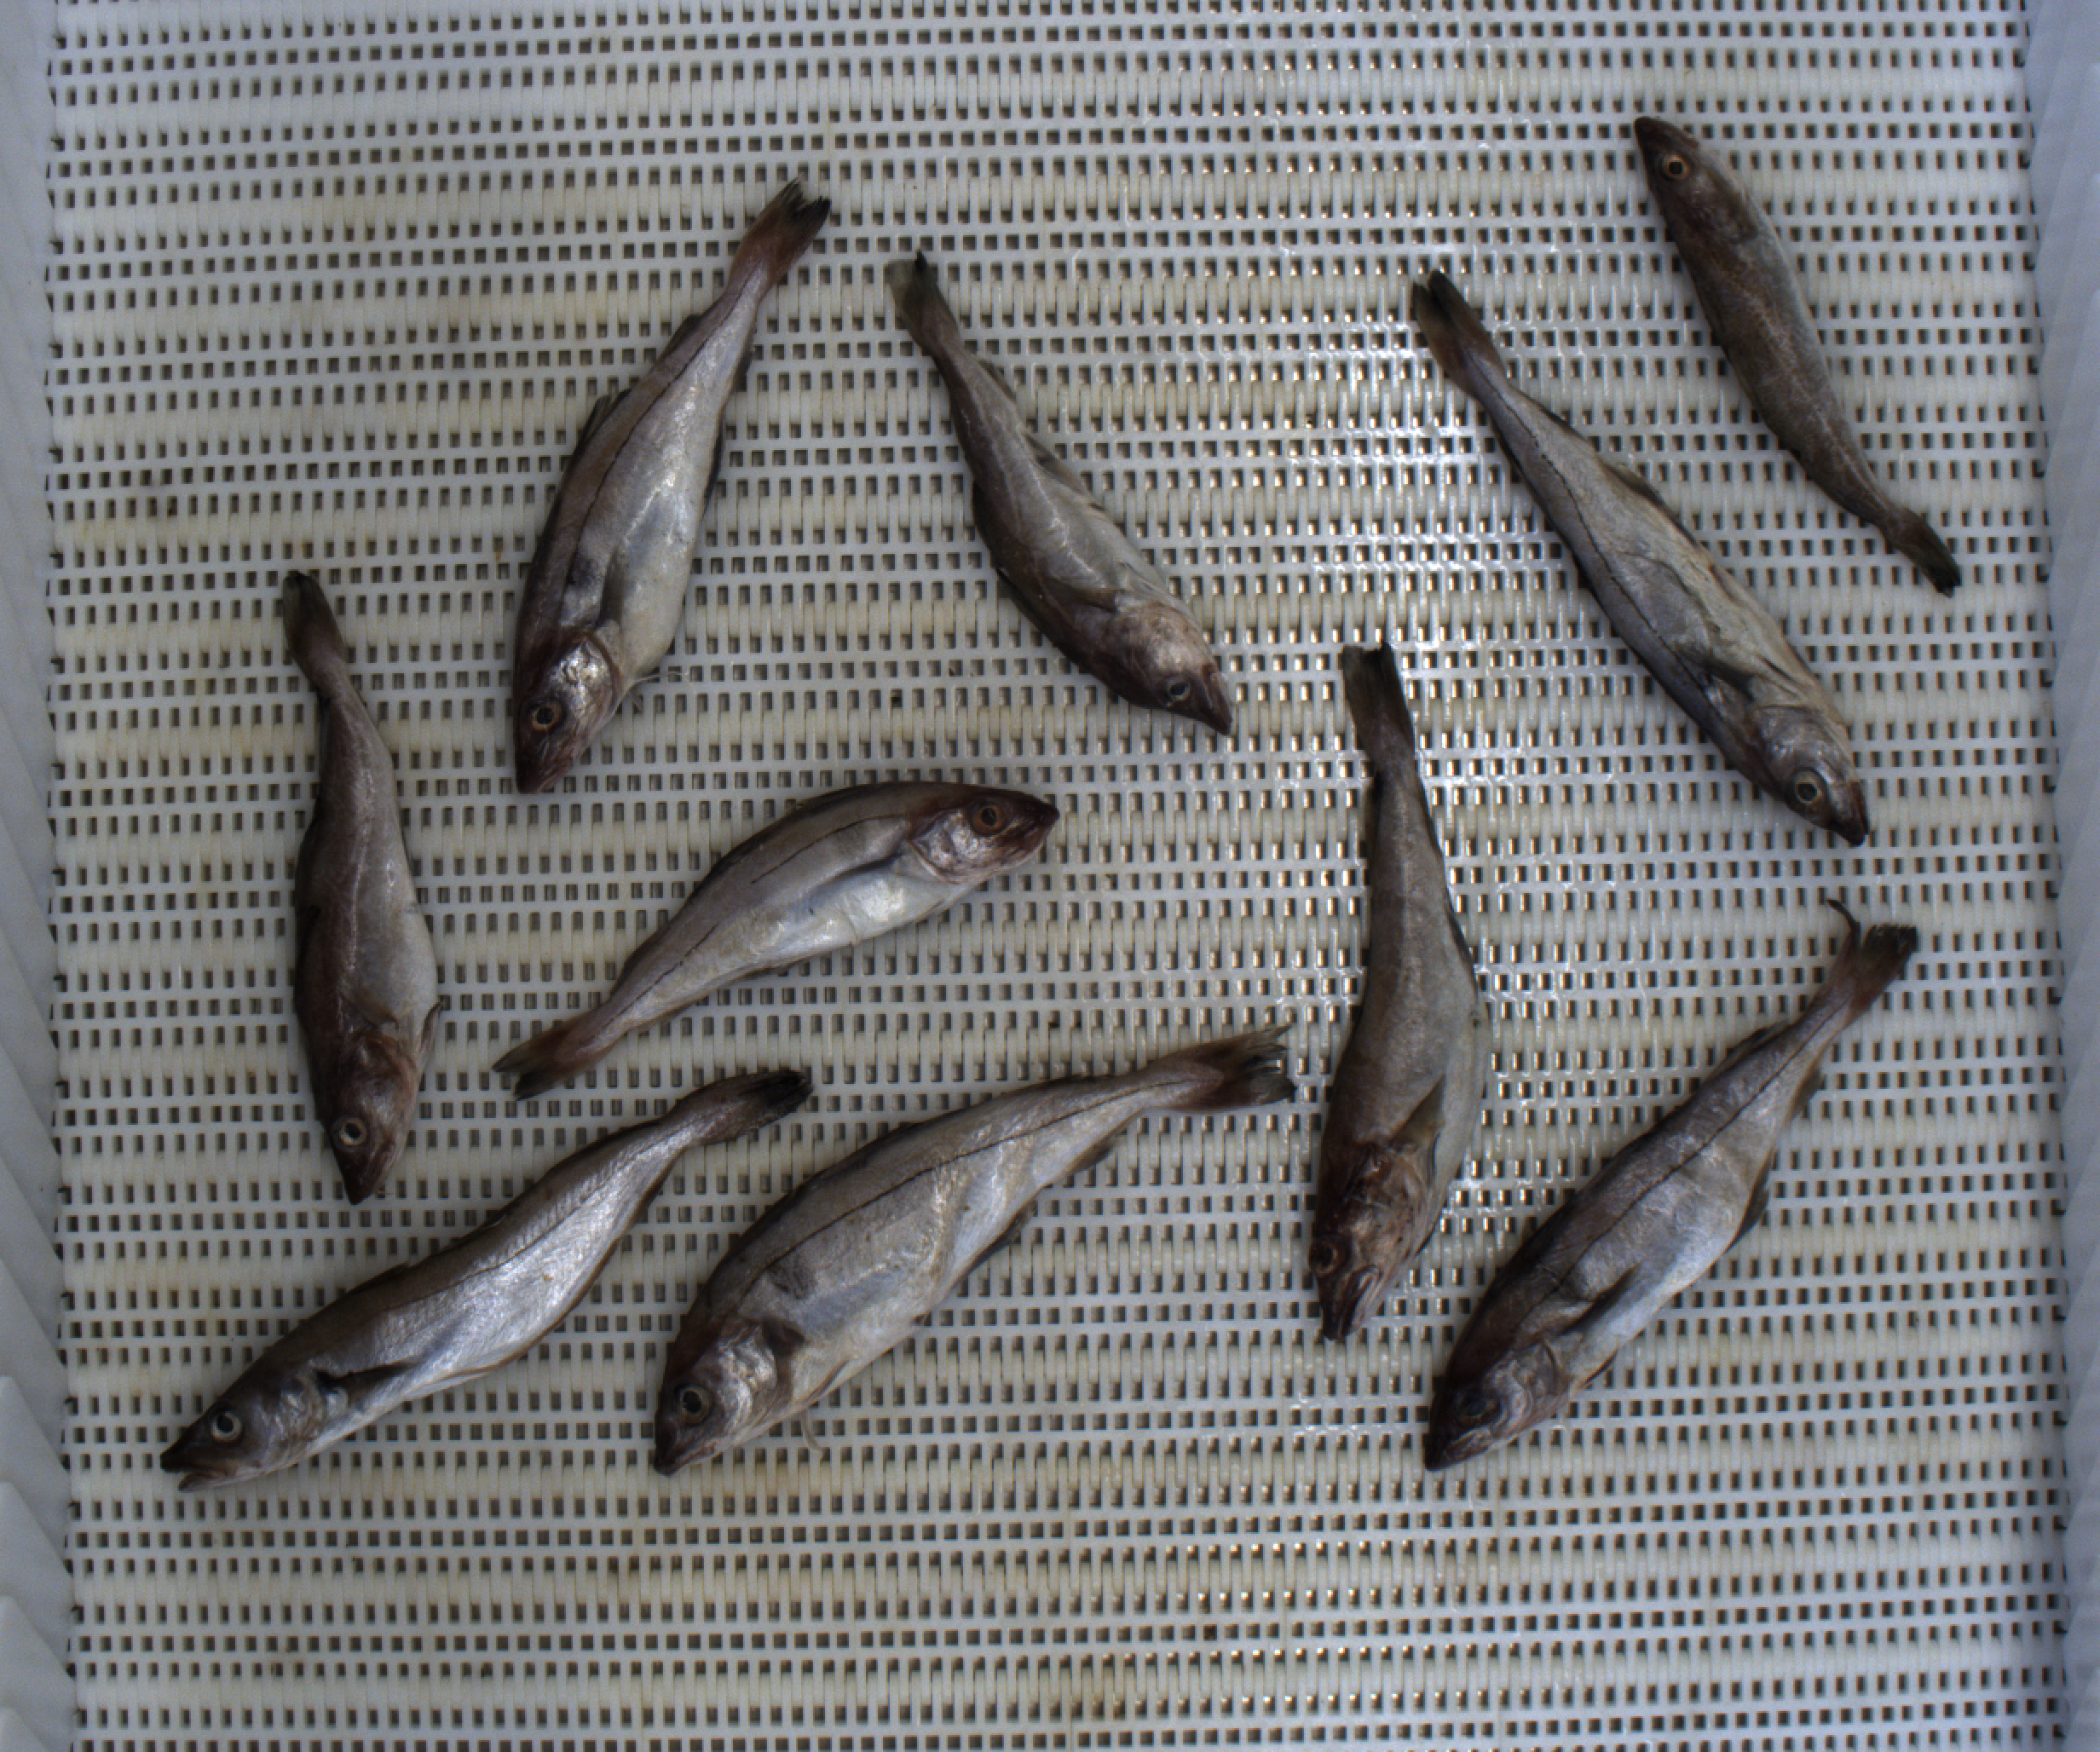
Total fish: 10
Cod: 4
Haddock: 5
Whiting: 1
Hake: 0
Horse mackerel: 0
Saithe: 0
Other: 0